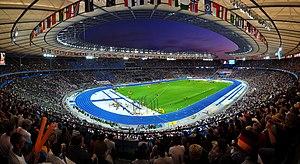
une vue panoramique du stade olympique à Berlin pendant les 12ième IAAF Championnats du monde d’Athlétisme മലയാളം: ബെര്‍ലിനിലെ ഒളിമ്പിക് സ്റ്റേഡിയത്തിന്റെ സര്‍വ്വദിഗ്ദര്‍ശകമായ കാഴ്ച. പന്ത്രണ്ടാമത് ഐ.എ.എ.എഫ്. അത്ലറ്റിക്സ് മത്സരങ്ങള്‍ നടന്നപ്പോള്‍ ചിത്രീകരിച്ചത്.